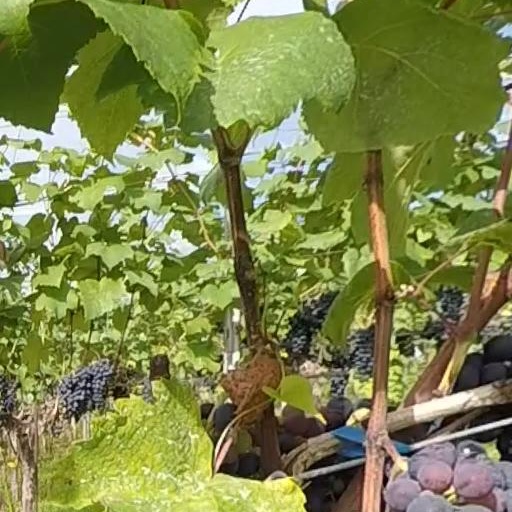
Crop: grape